Eremophila rigida

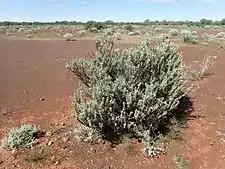
Habit south of Newman

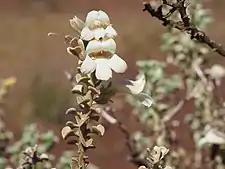
Flower detail

Eremophila rigida is a flowering plant in the figwort family, Scrophulariaceae and is endemic to Western Australia. It is an erect, rigid shrub with thick, hairy, rigid leaves and pale yellowish-cream flowers.